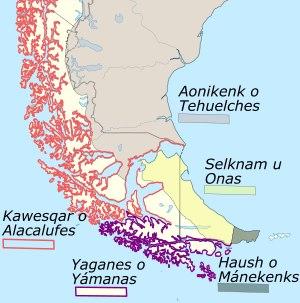
Les Fuégiens sont les peuples autochtones de la Terre de Feu à l'extrémité méridionale de l'Amérique du Sud sur des territoires relevant du Chili et de l'Argentine.
Les Kawésqars, Kaweskars soit les « Hommes » sont un peuple autochtone de la zone australe du Chili. C'était un peuple nomade qui parcourait les chenaux fuégiens de la Patagonie occidentale, entre le golfe de Penas et le détroit de Magellan, se déplaçant aussi dans les chenaux que forment les îles qui sont à l'ouest de la grande île de la Terre de Feu et au sud du détroit.